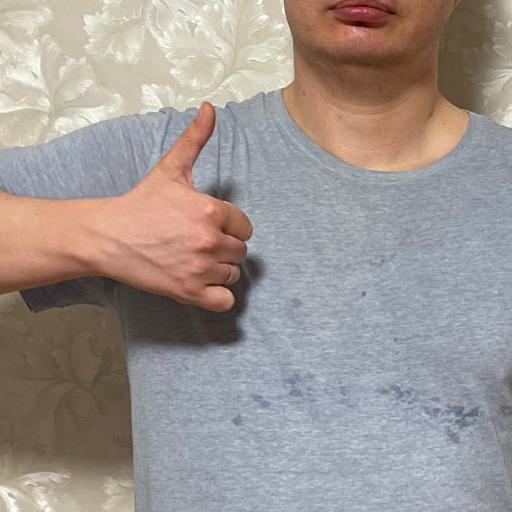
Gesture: like